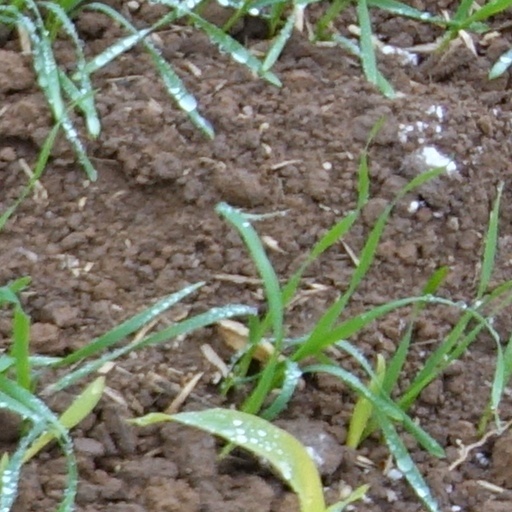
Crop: wheat